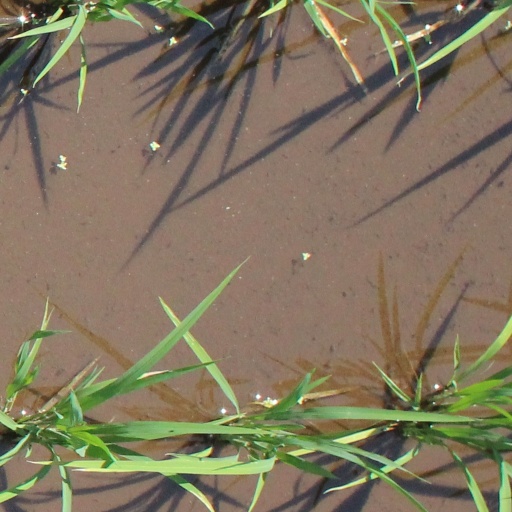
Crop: rice